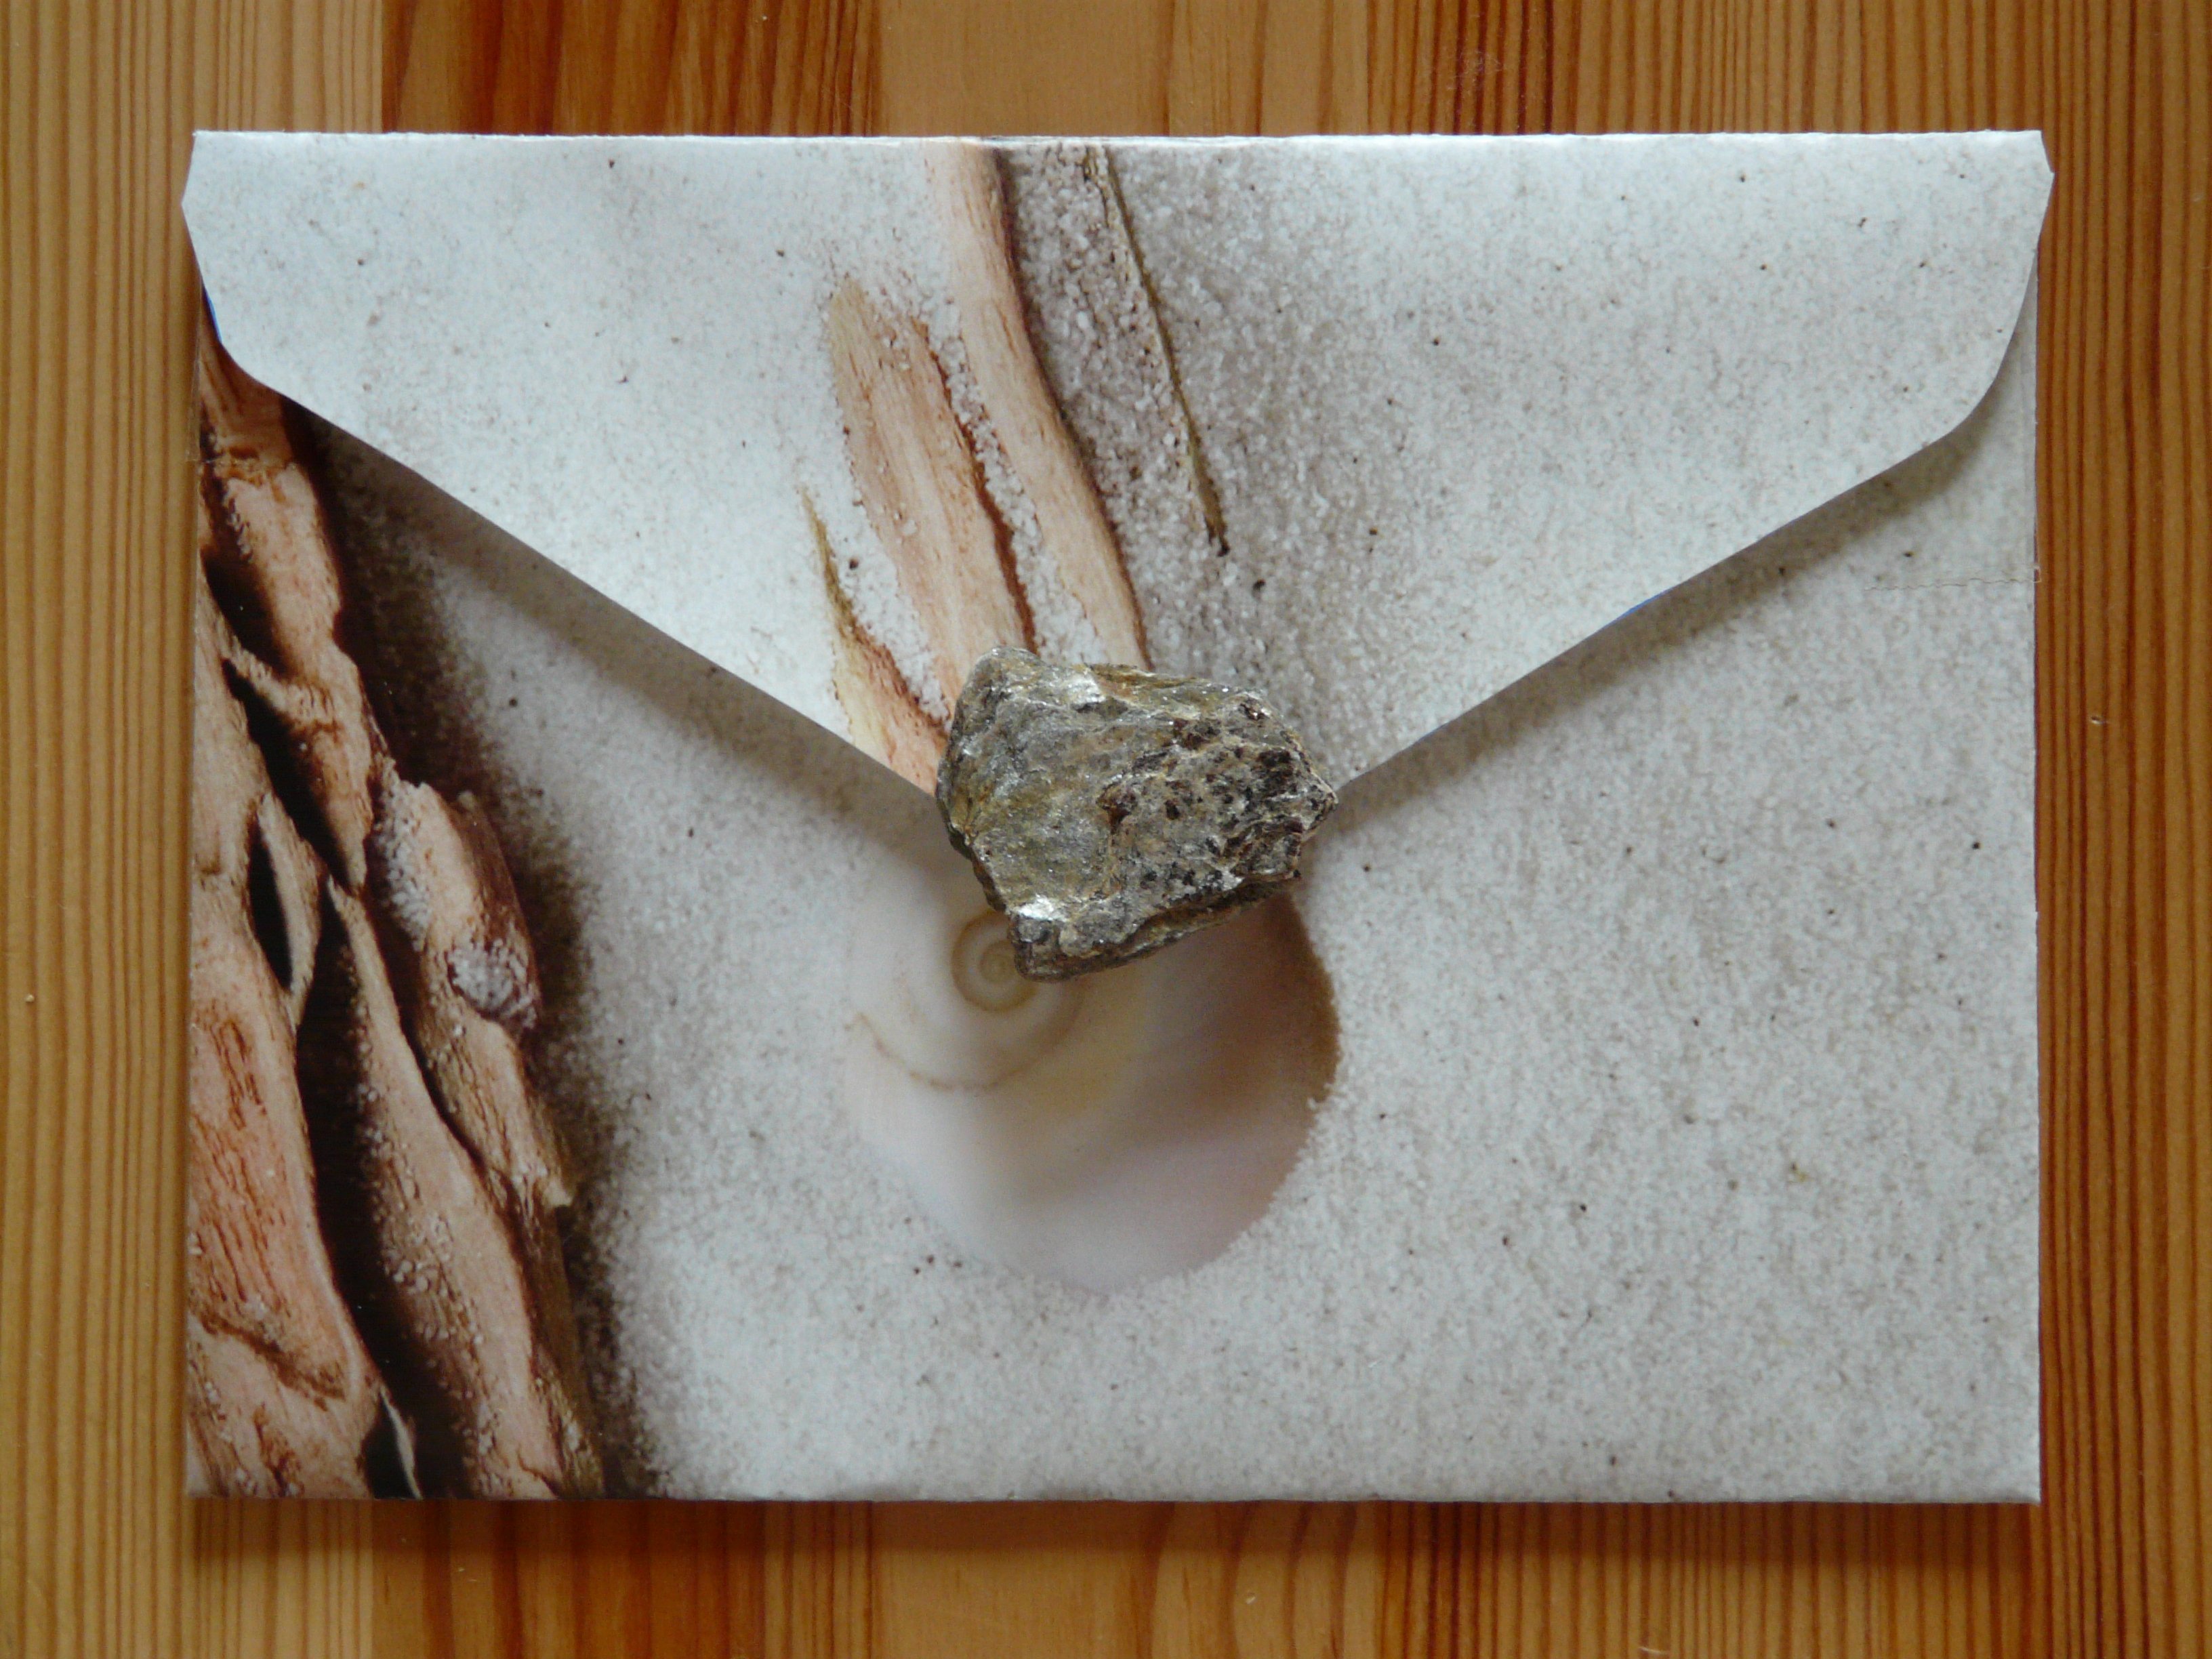
post, wood, material, map, envelope, stones, art, message, letters, leave, send, steinchen, wrote